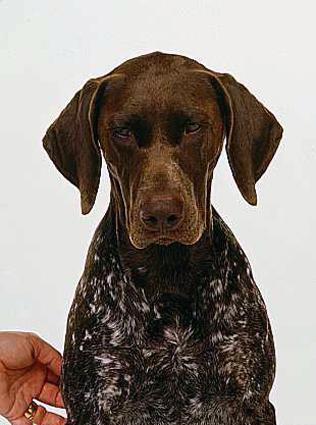
German_short-haired_pointer